Backpage

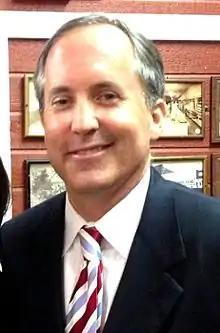
Texas Attorney General Ken Paxton partnered with Harris on the 2016 Backpage busts.

"None are accused with forcing anyone into prostitution," Grant wrote. "None are even accused of having had any physical contact with anyone in the sex trade. What the complaint claims the men did was earn money from a website where users could place advertisements for what Backpage categorized as 'adult' services."